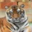
Label: tiger